HD 17156 b

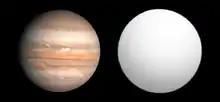
Size comparison of HD 17156 b with Jupiter.

HD 17156 b, named Mulchatna by the IAU, is an extrasolar planet approximately 255 light-years away in the constellation of Cassiopeia. The planet was discovered orbiting the yellow subgiant star HD 17156 in April 2007. The planet is classified as a relatively cool hot Jupiter planet slightly smaller than Jupiter but slightly larger than Saturn. This highly-eccentric three-week orbit takes it approximately 0.0523 AU of the star at periastron before swinging out to approximately 0.2665 AU at apastron. Its eccentricity is about the same as 16 Cygni Bb, a so-called "eccentric Jupiter". Until 2009, HD 17156 b was the transiting planet with the longest orbital period.